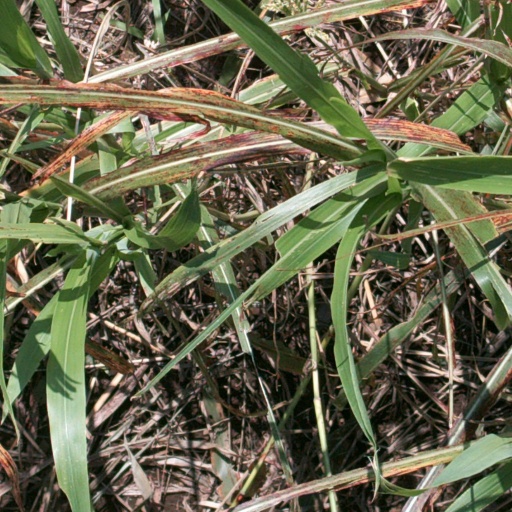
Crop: sorghum